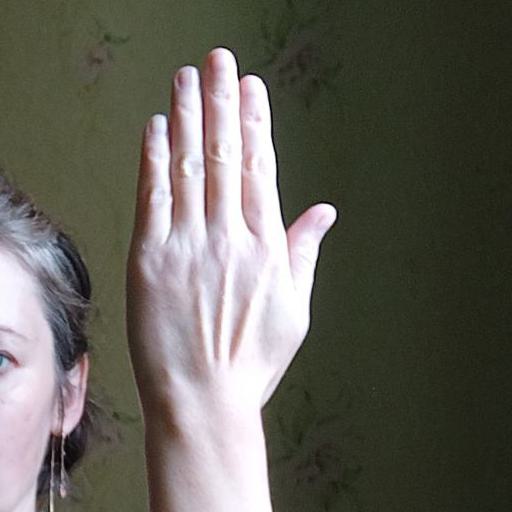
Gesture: stop_inverted